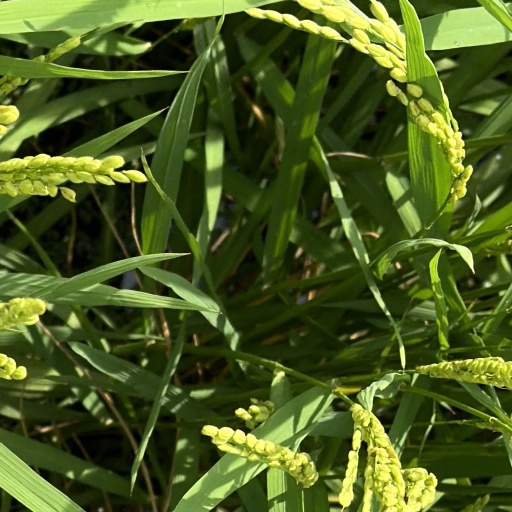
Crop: rice